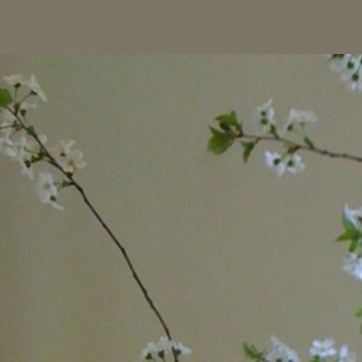
Material: painted